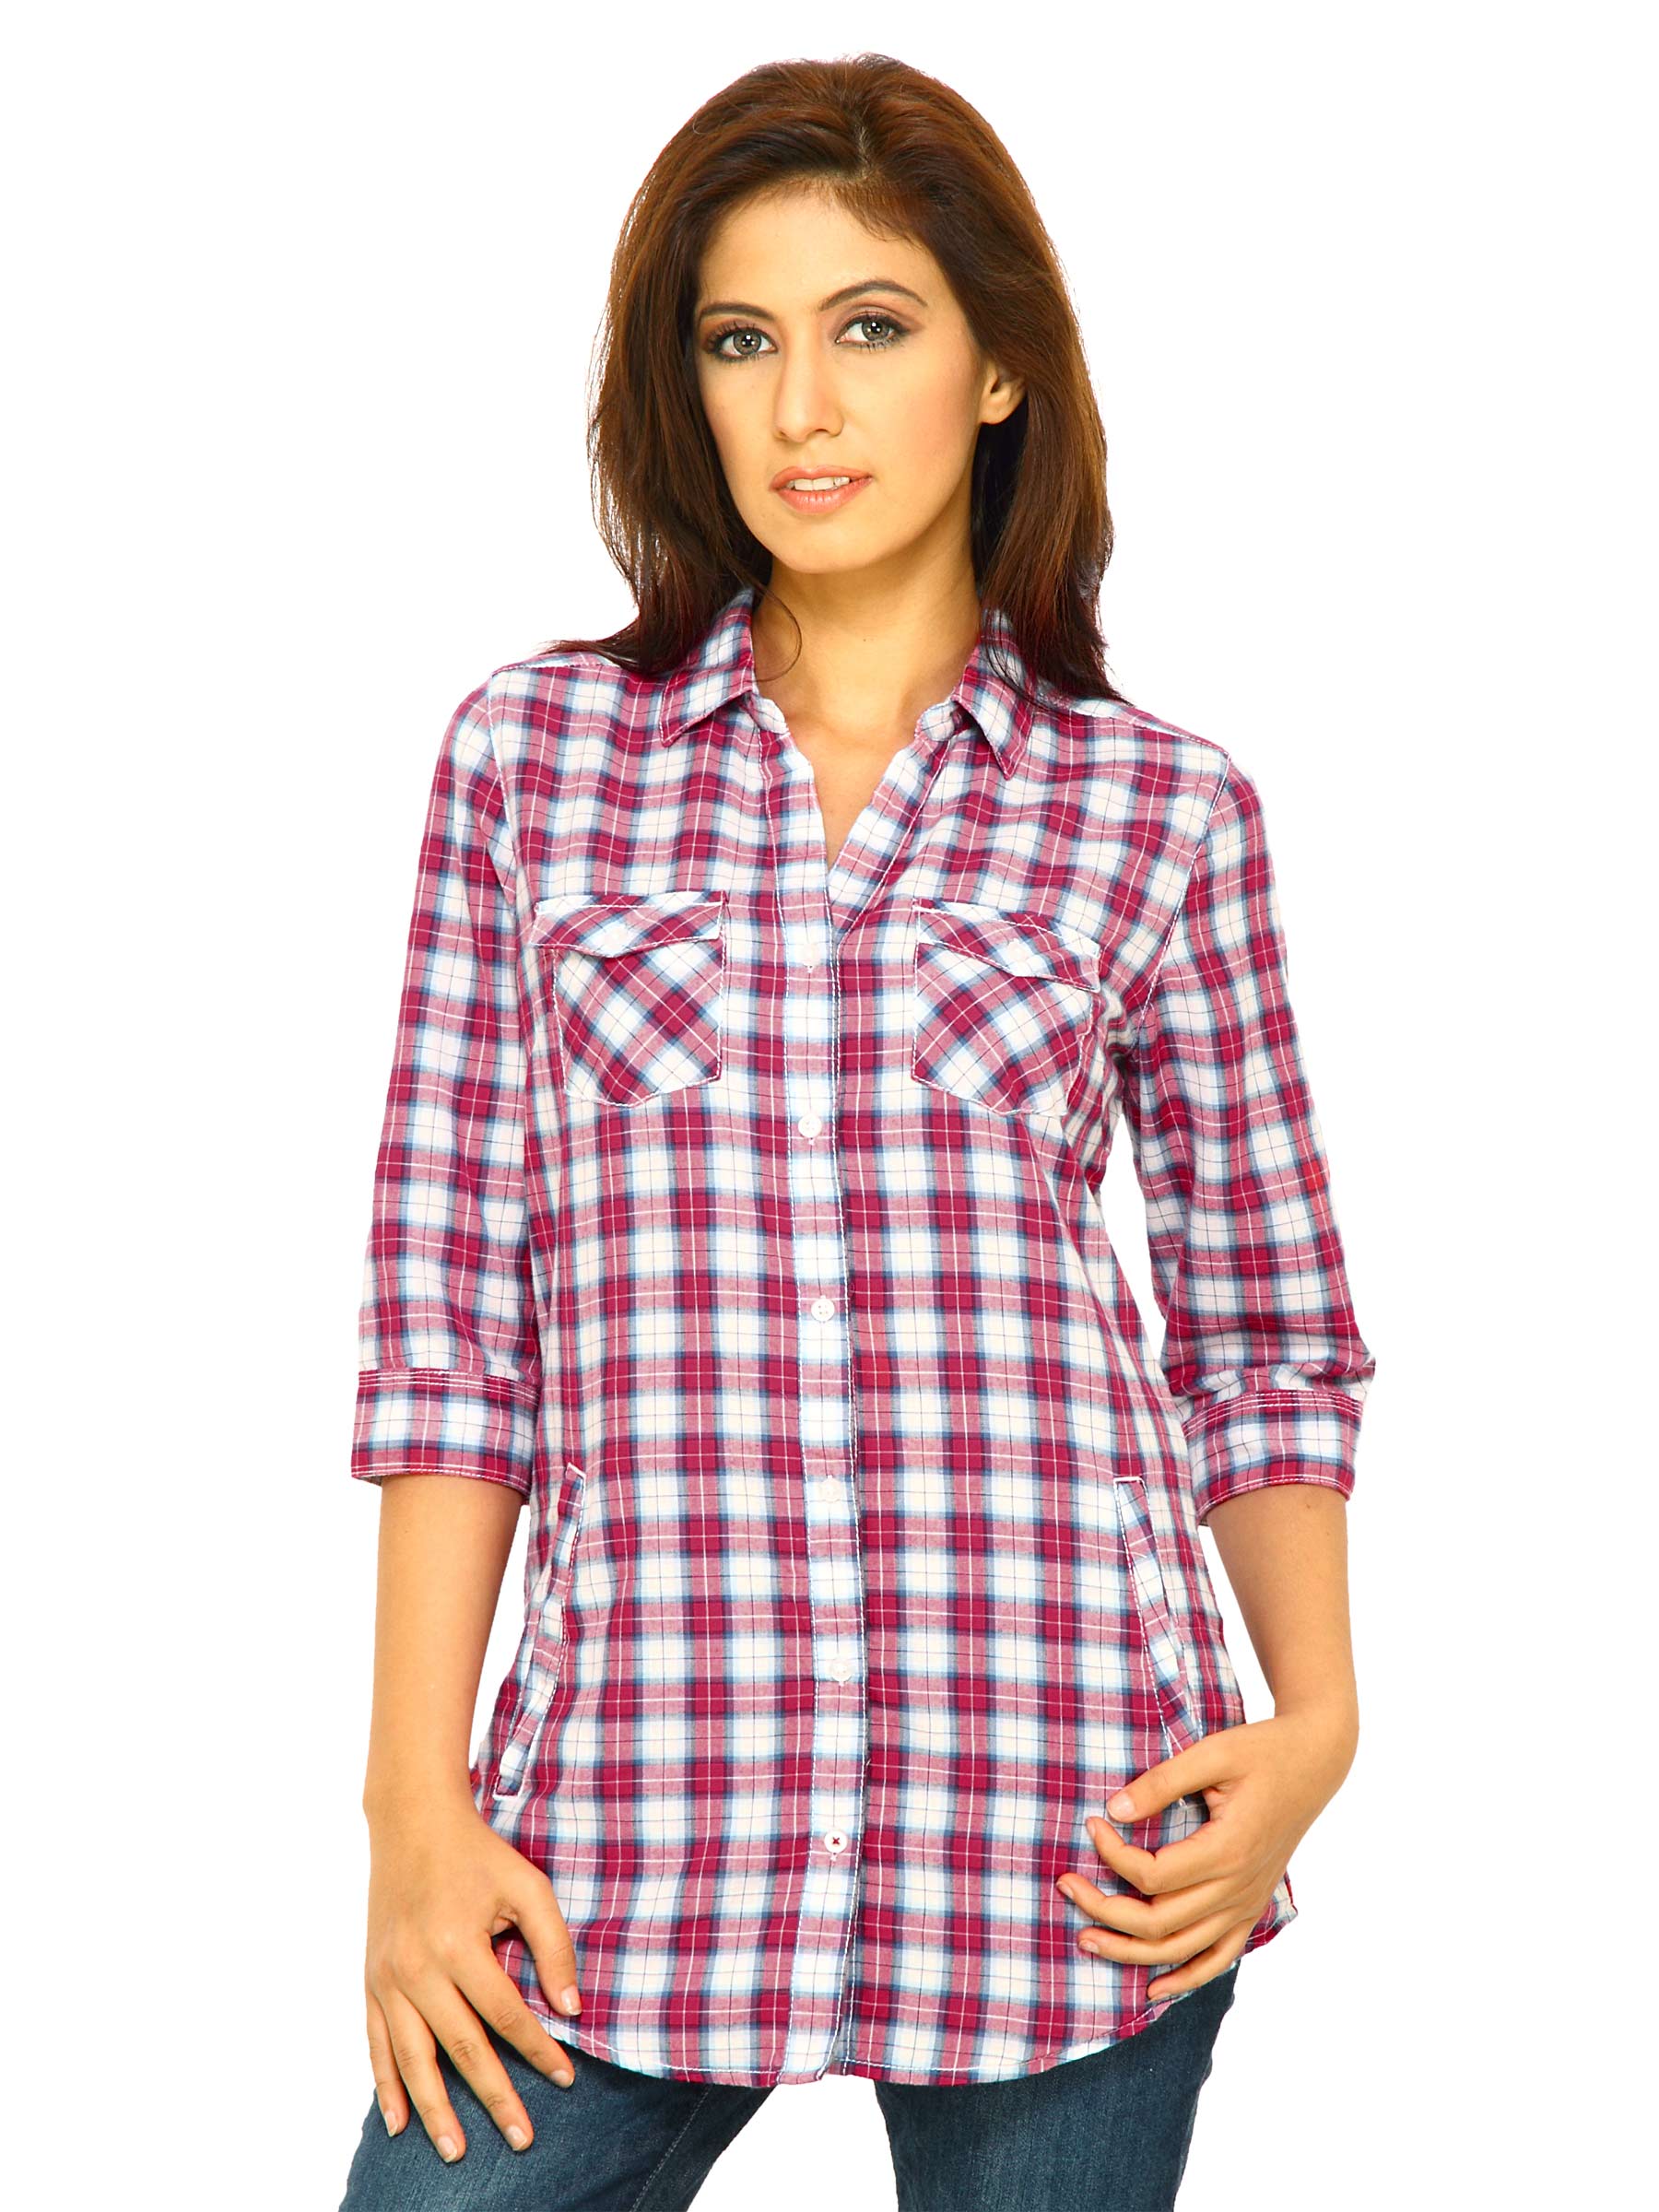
Wrangler Women Check Red Shirt
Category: Apparel / Topwear / Shirts
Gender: Women
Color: Red
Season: Fall 2011
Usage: Casual